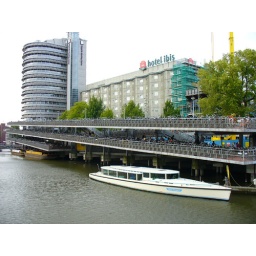
Another shot of bike rack near train station